Jesuit's bark

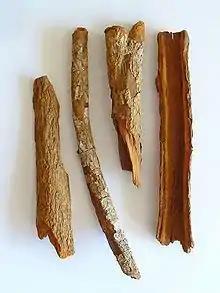
Cinchona bark

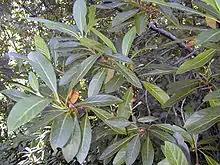
Cinchona tree

Jesuit's bark, also known as cinchona bark, Peruvian bark or China bark, is a former remedy for malaria, as the bark contains quinine, used to treat the disease. The bark of several species of the genus "Cinchona", family Rubiaceae indigenous to the western Andes of South America, was introduced to Jesuit missionaries during the 17th century as a traditional treatment for malaria by indigenous people in Peru.